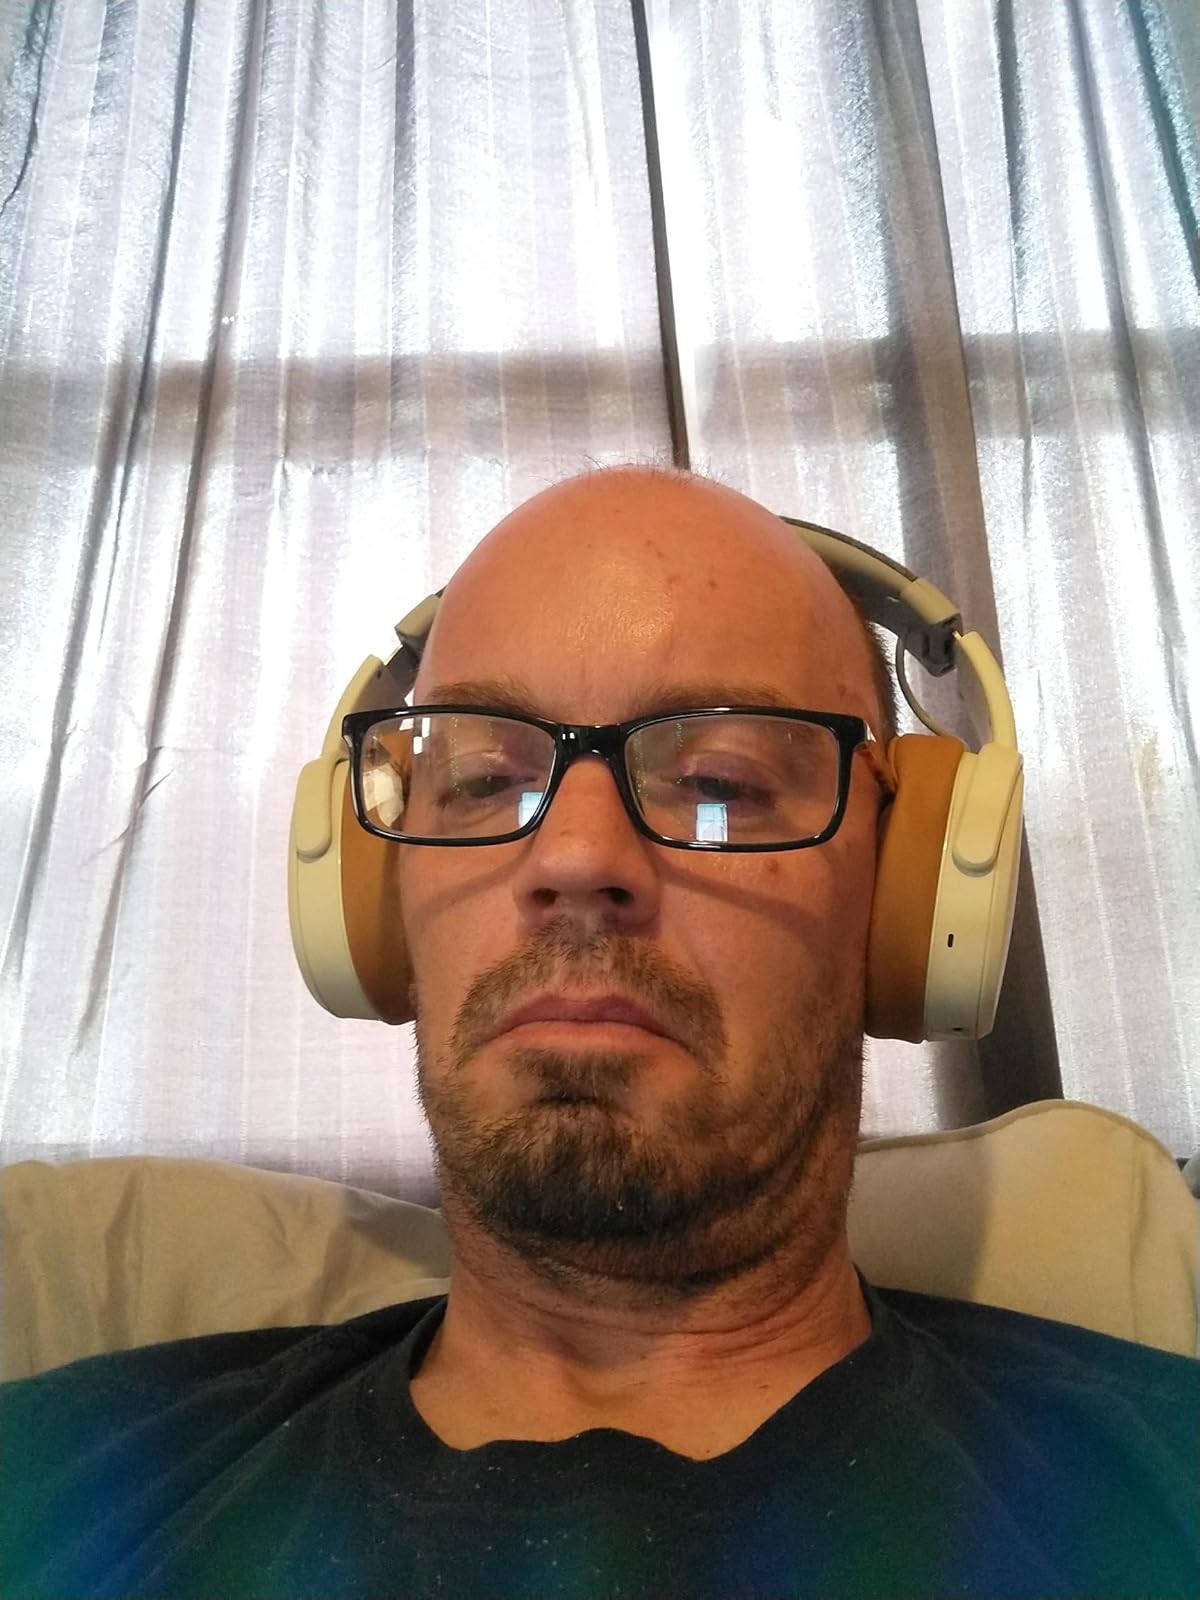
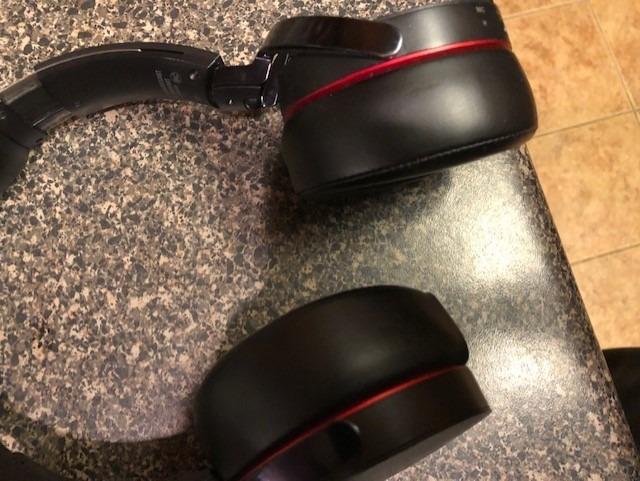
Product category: headphones
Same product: no